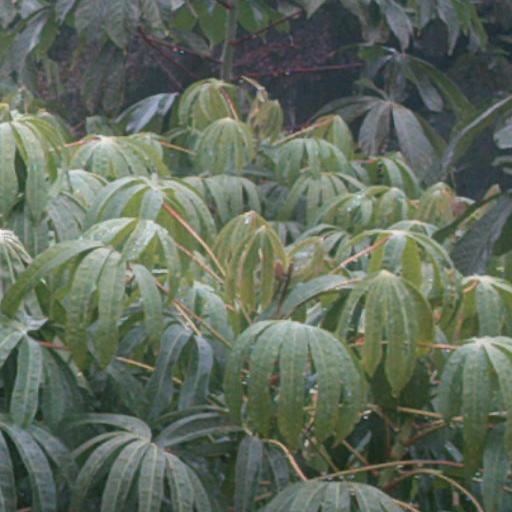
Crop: cassava